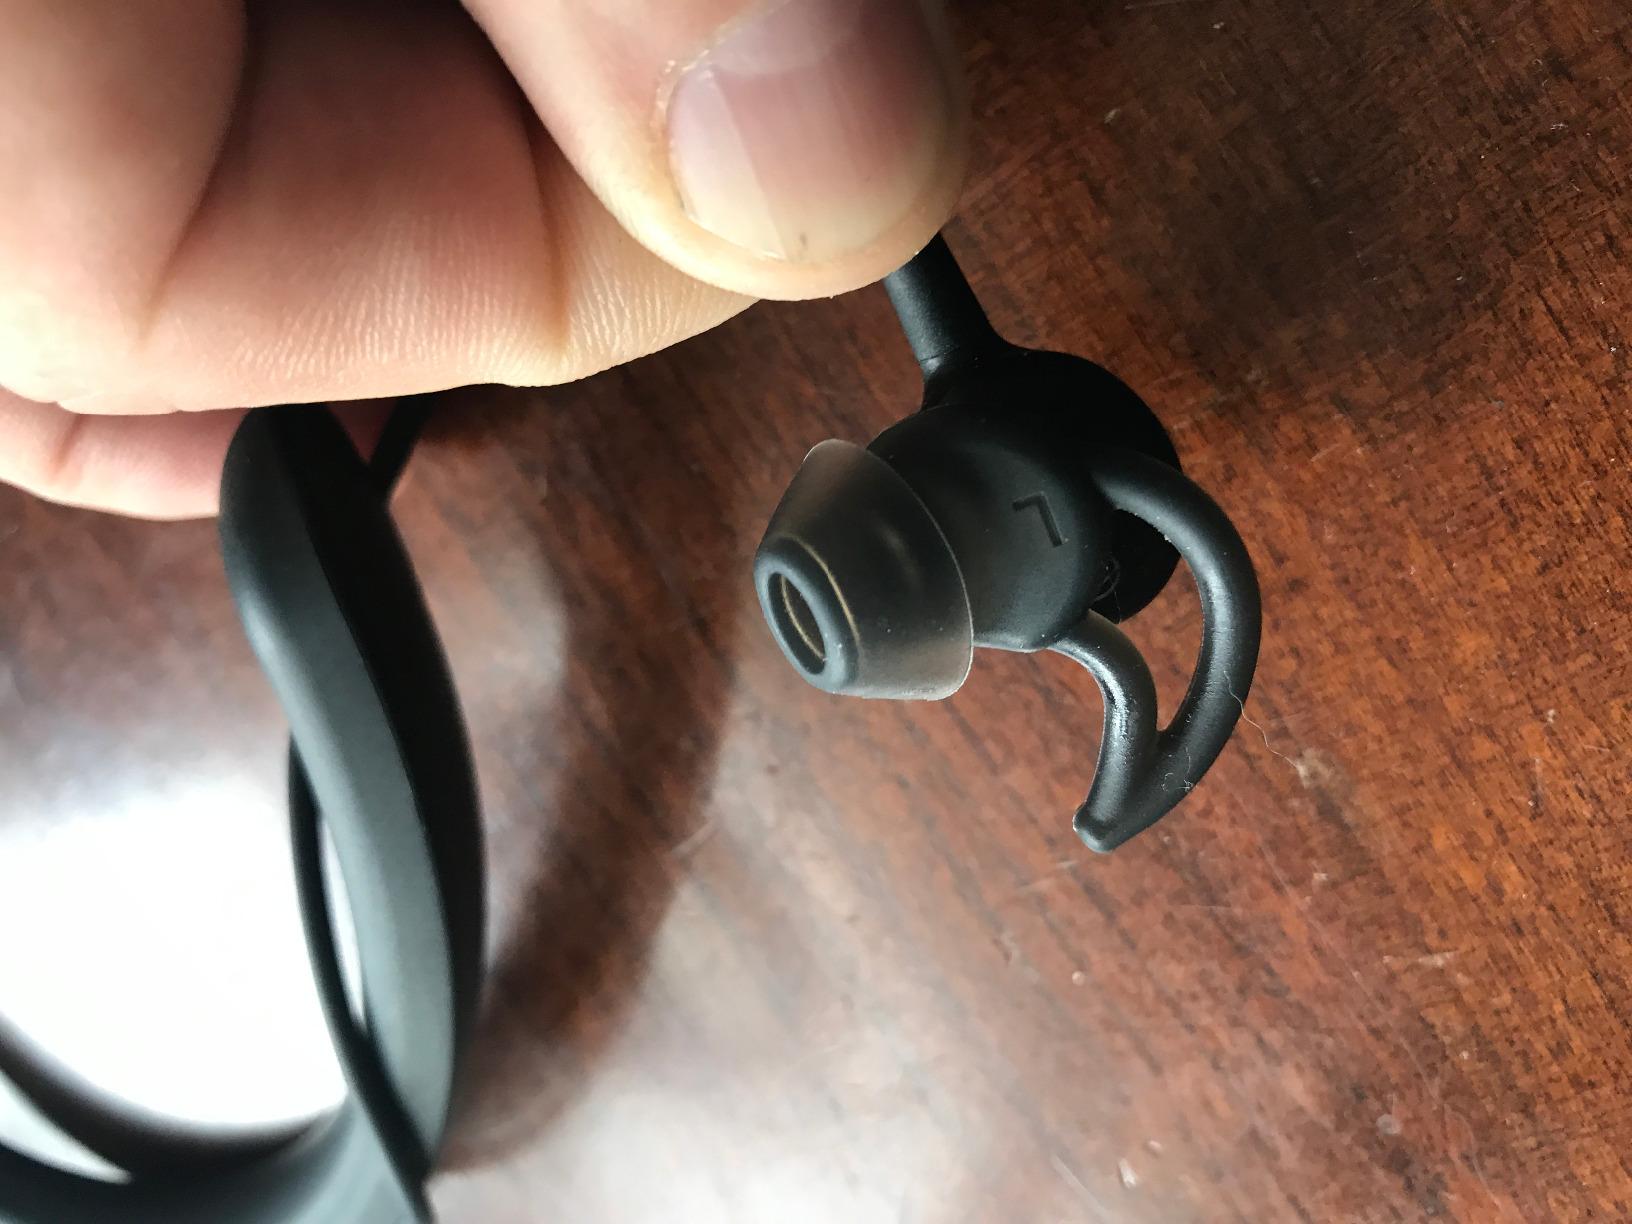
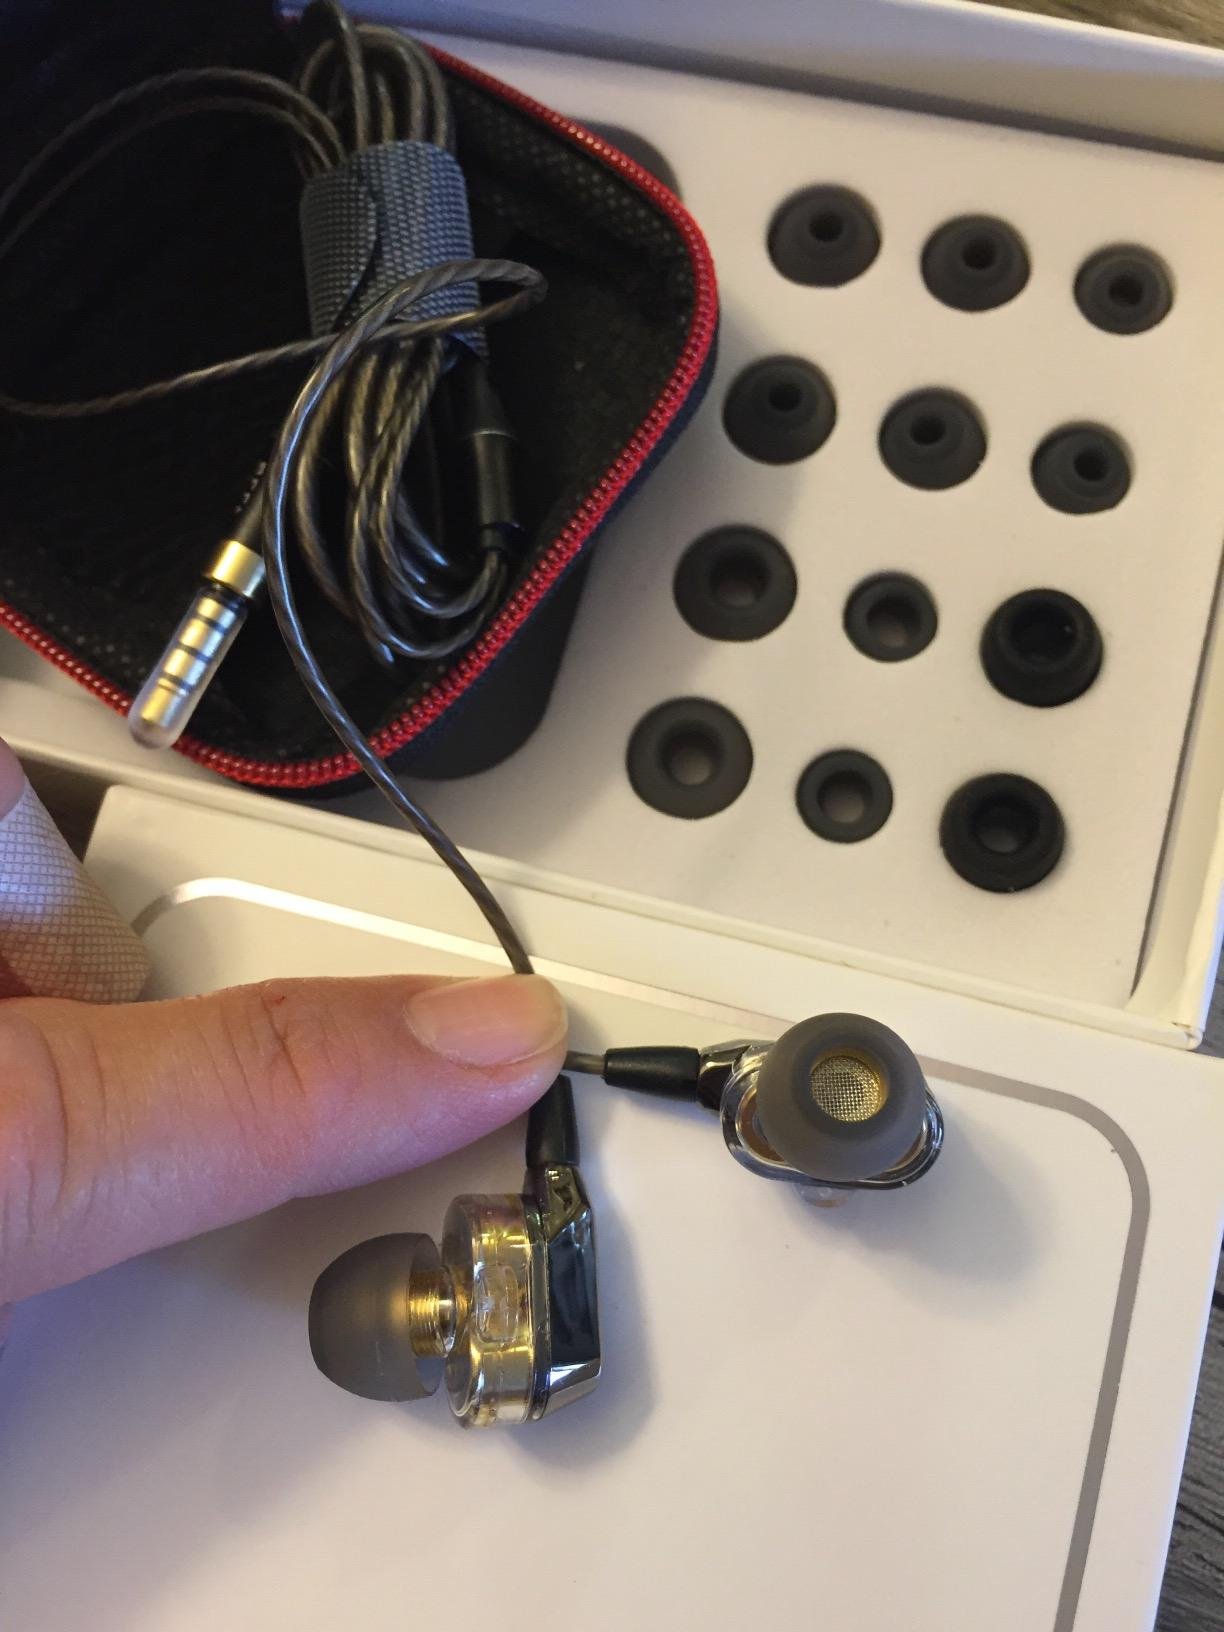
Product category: headphones
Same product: no